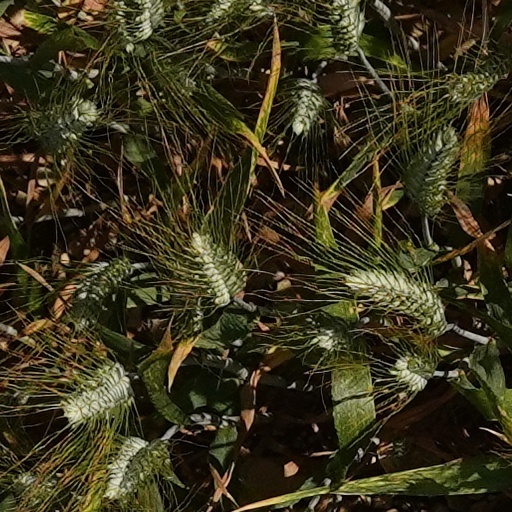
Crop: wheat